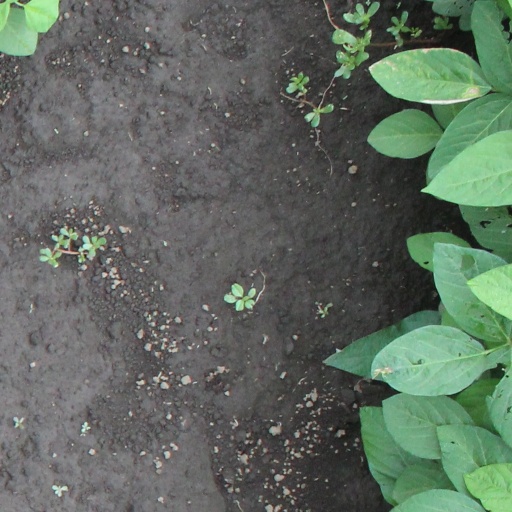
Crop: soybean